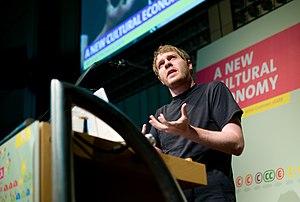
Norbert Artemis Fido Dragonneau est le personnage principal de la série de films Les Animaux fantastiques, écrite par J. K. Rowling et réalisée par David Yates. Il est également mentionné à quelques reprises dans la série romanesque Harry Potter, en tant qu'auteur du livre Vie et habitat des animaux fantastiques.
Jonathan McIntosh est un producteur, écrivain et critique culturel américain.